Femina (Denmark)

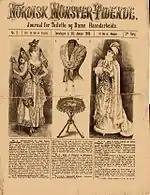

"Femina" is part of Aller Media and is published by Aller Press AS. The magazine has its headquarters in Copenhagen. Camilla Lindemann has been editor since March 2005. It positions itself towards modern women and covers fashion, food, interior design, health and beauty, psychology and culture. A Swedish edition is also produced.